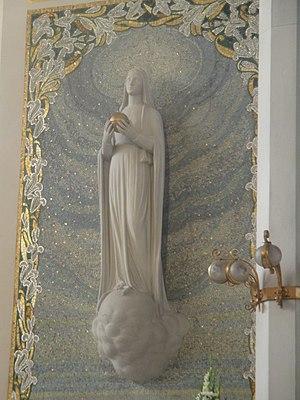
Statue de la Vierge à la chapelle ND de la Médaille miraculeuse.
La médaille miraculeuse est le nom que la dévotion populaire catholique a donné à une médaille créée à la suite des apparitions mariales de la Rue du Bac en 1830, dans la chapelle Notre-Dame-de-la-Médaille-miraculeuse, à Paris où une novice d'origine bourguignonne du couvent Parisien des sœurs de la charité de Saint Vincent de Paul nommée Catherine Labouré raconta à son confesseur avoir vu la Vierge Marie. Selon la tradition catholique, cette médaille fut frappée à la demande expresse de la Mère de Dieu, faite au cours de la deuxième apparition comme un témoignage d'amour, gage de protection et source de grâce.
La chapelle Notre-Dame-de-la-Médaille-miraculeuse, ou chapelle de la rue du Bac, est une chapelle située dans le quartier Saint-Thomas-d'Aquin du 7ᵉ arrondissement de Paris, au 140, rue du Bac, desservant la Maison des Filles de la Charité.